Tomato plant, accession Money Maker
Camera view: vertical (180 deg); turntable rotation: 0 degrees
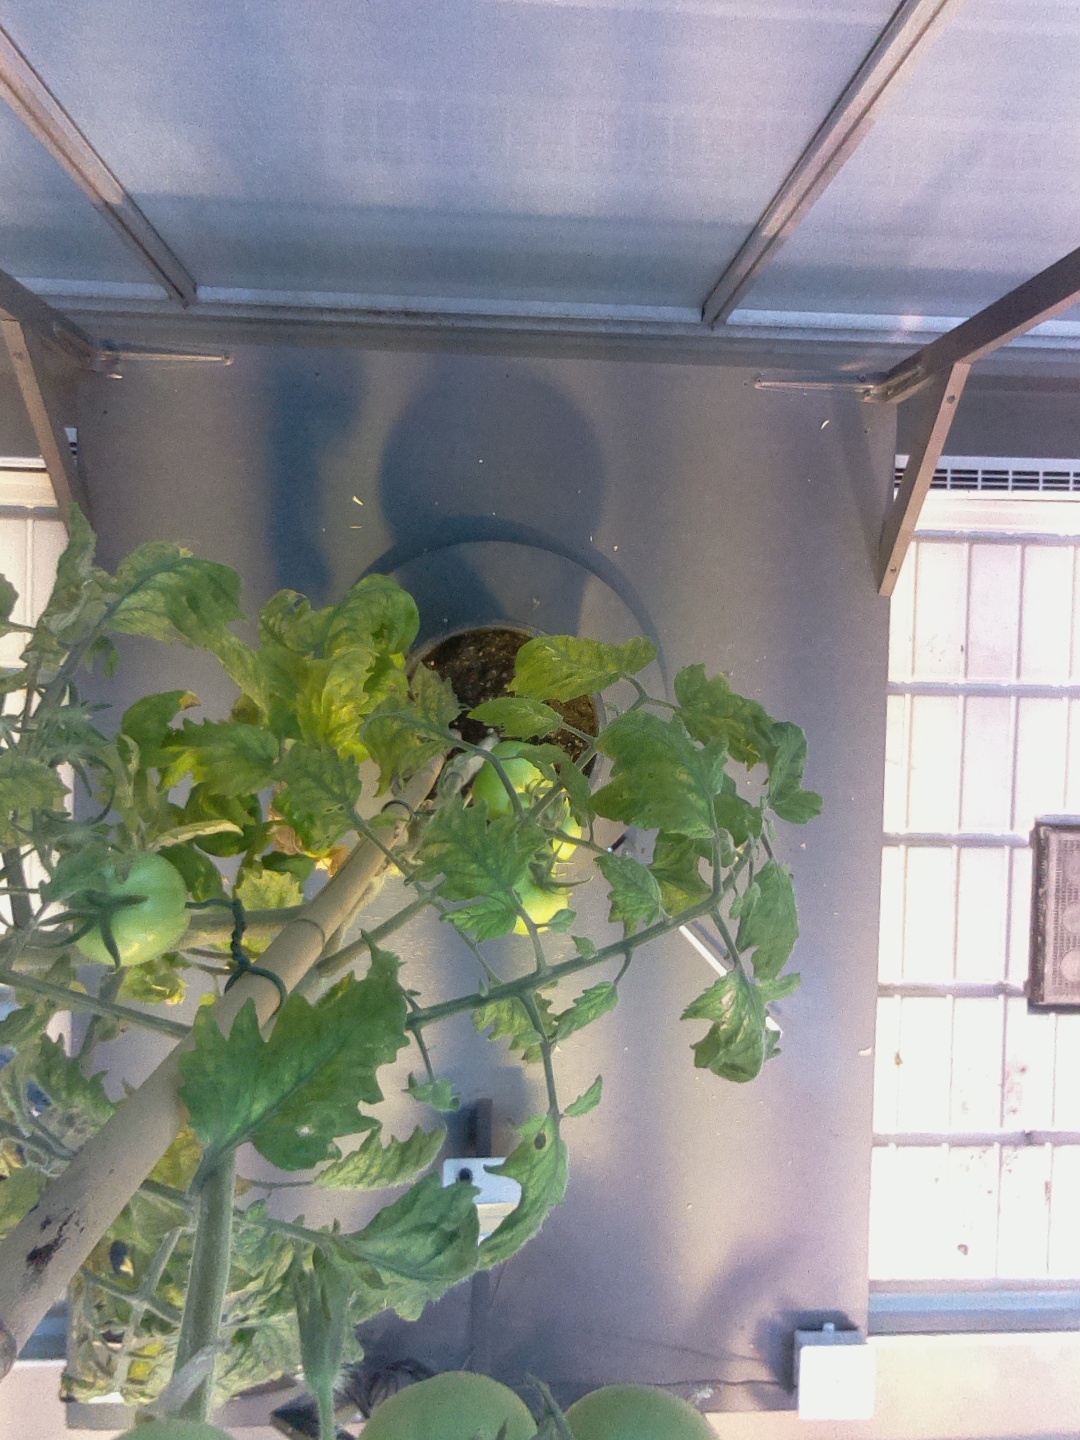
BBCH growth stage 79: 90% -100% of final fruit size